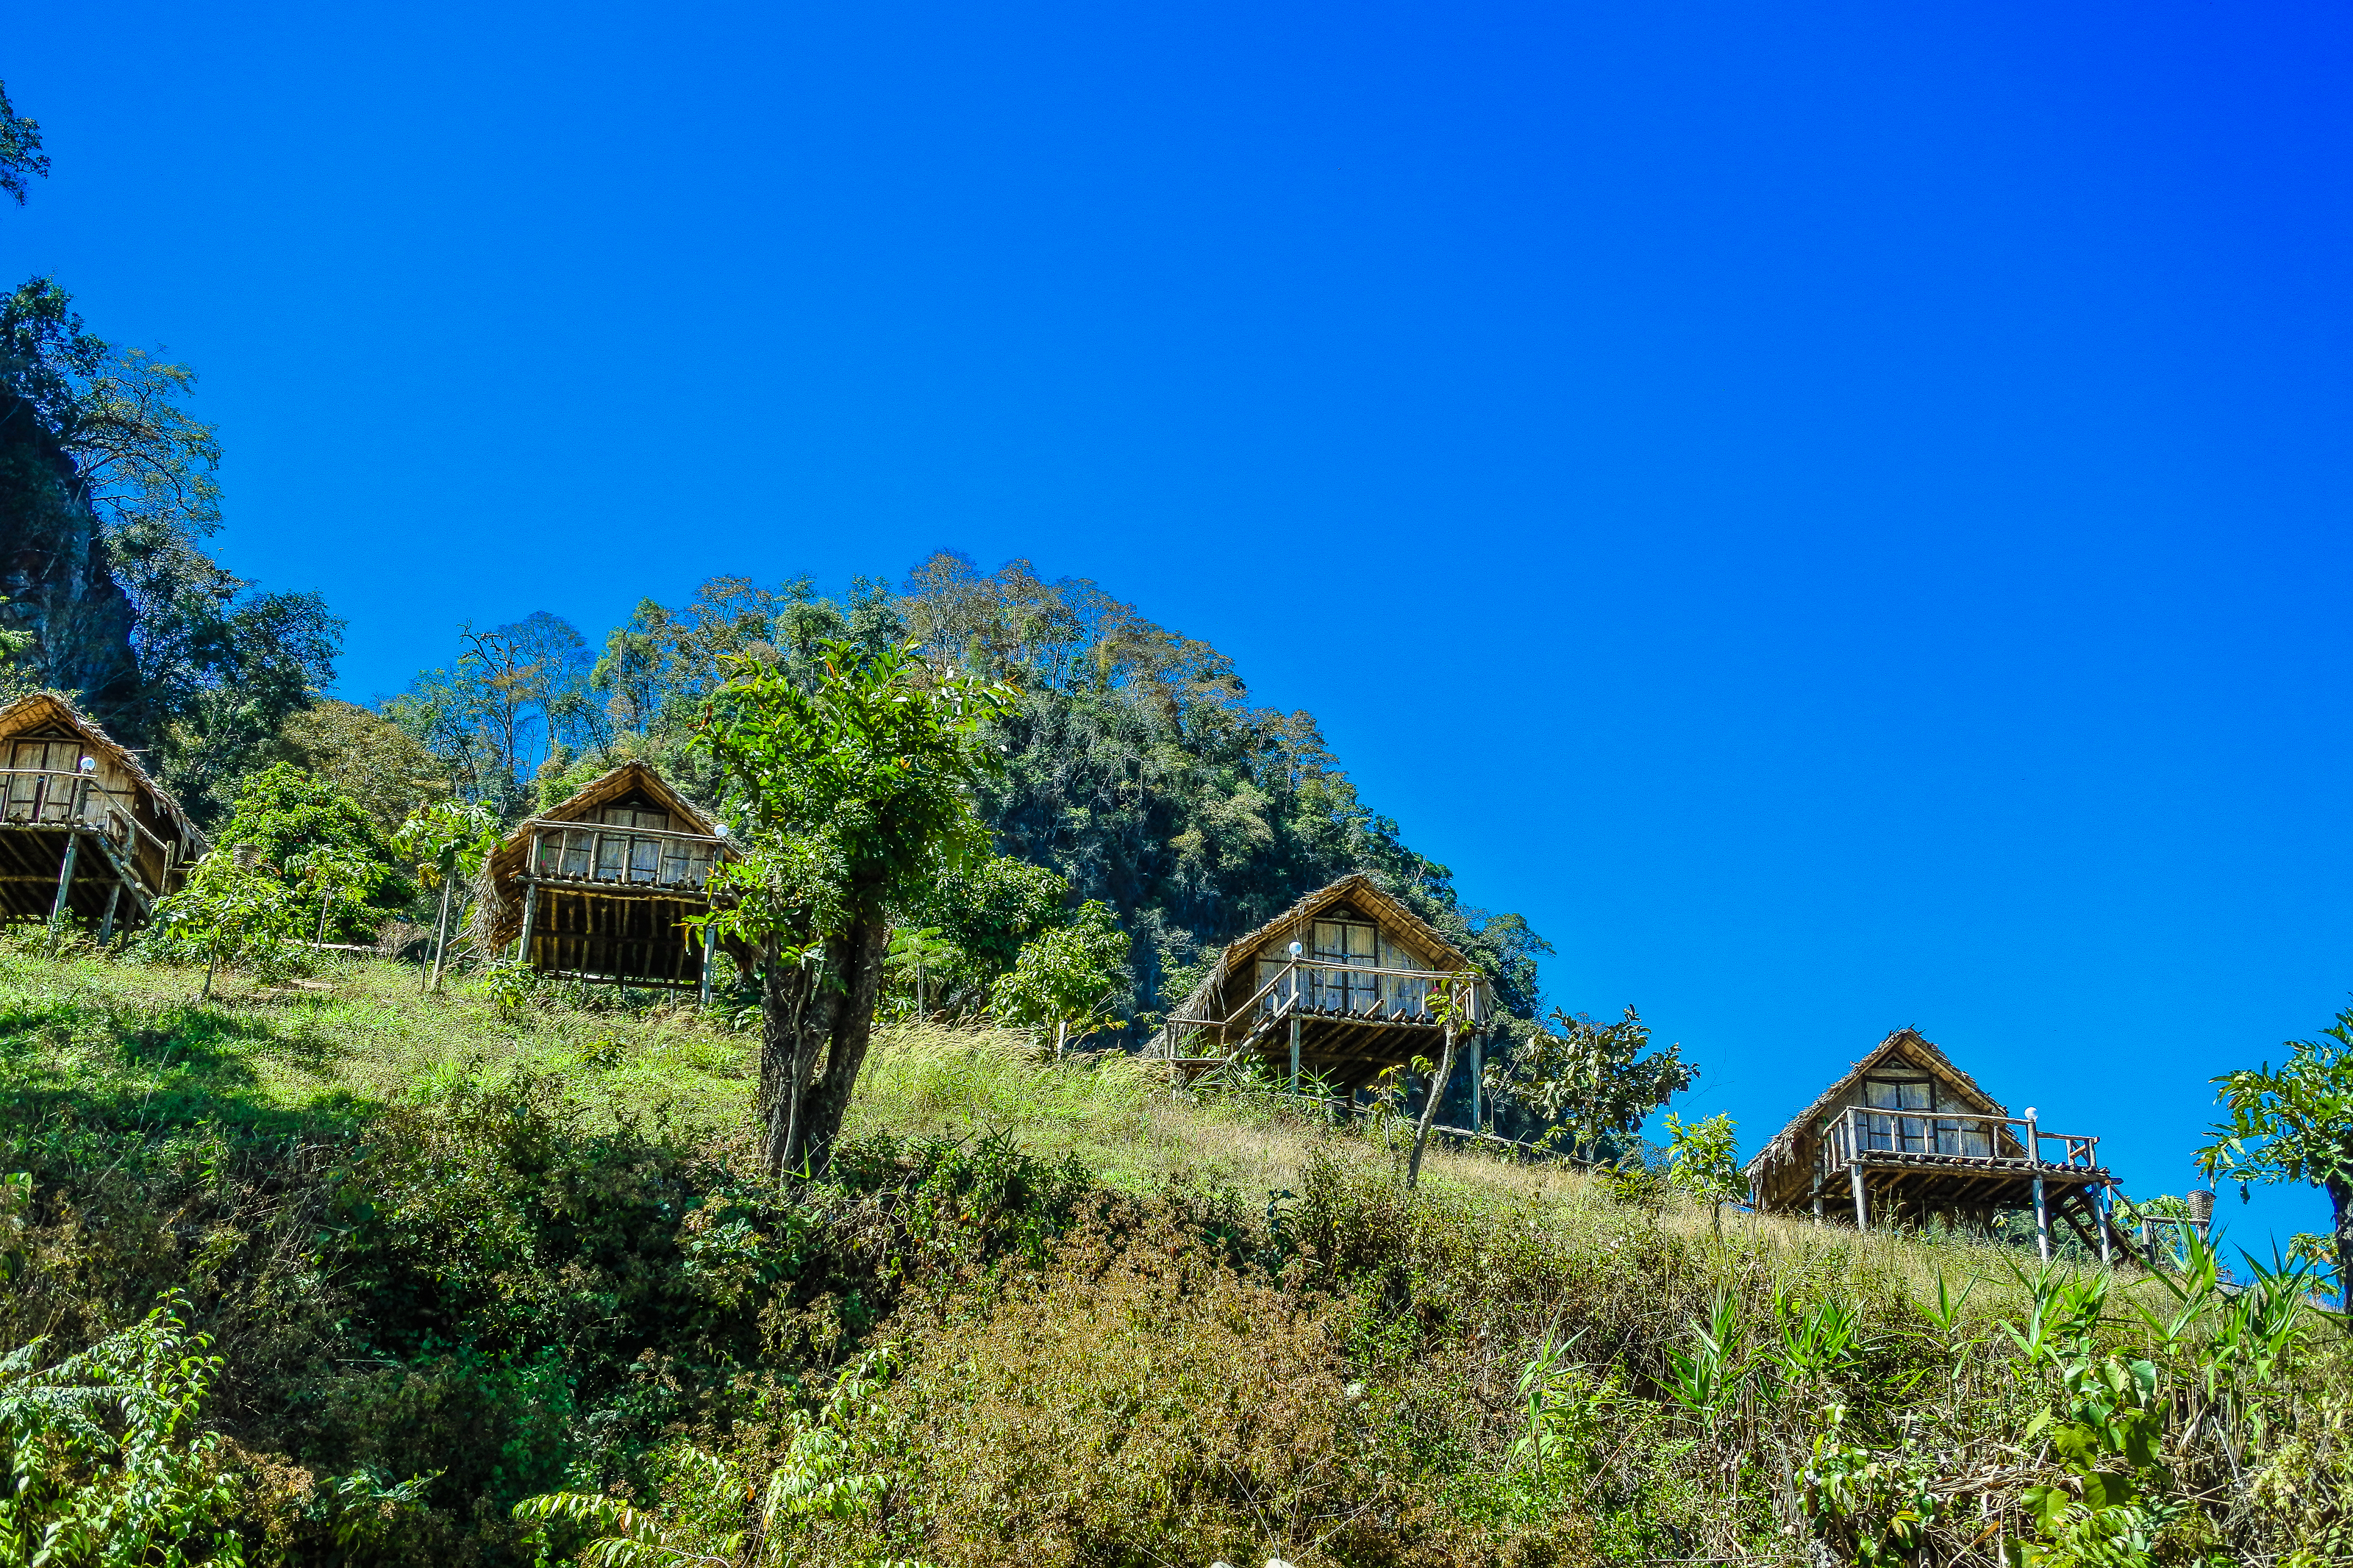
lahu tribe, forest, mountains, tourism, clouds, balcony, trees, baan jabo, view, thailand, terrace, village, abyss, humble noodles restaurant, sky, viewpoint, green, bench, natural, pang mapha, nature, asia, mountain range, asean, ban jabo, northern thailand, mae hong son, jabo, wooden, spectacular, hills, hanging, travel, valleys, landscape, vegetation, natural landscape, blue, hut, tree, wilderness, rural area, biome, house, jungle, plant community, hill, grass, hill station, grass family, mountain, wildlife, grassland, palm tree, national park, tropics, real estate, plant, rock, home, vacation, farm, shrubland, mount scenery, cloud, building, shack, arecales, road, meadow